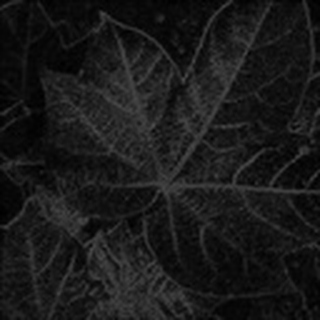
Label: healthy_cotton